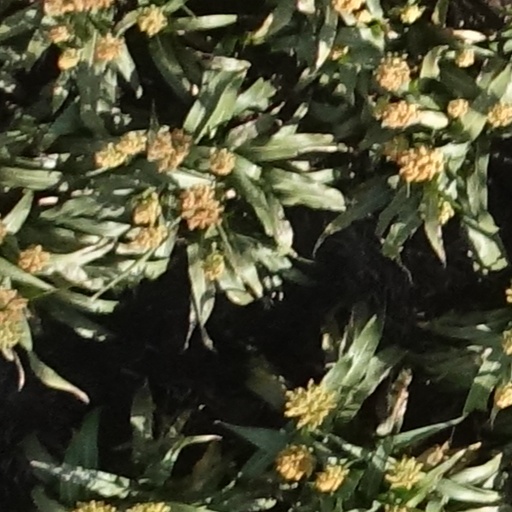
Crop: sorghum